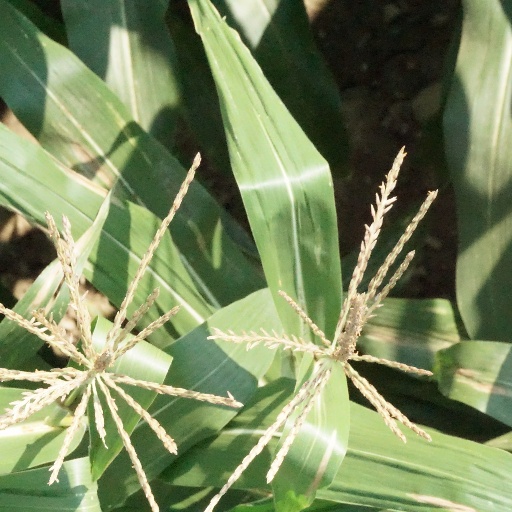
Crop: maize; corn